Rolling (metalworking)

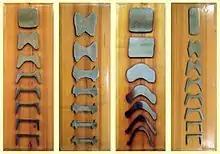
Cross-sections of continuously rolled structural shapes, showing the change induced by each rolling mill

Ring rolling is a specialized type of hot rolling that increases the diameter of a ring. The starting material is a thick-walled ring. This workpiece is placed between two rolls, an inner "idler roll" and a "driven roll", which presses the ring from the outside. As the rolling occurs the wall thickness decreases as the diameter increases. The rolls may be shaped to form various cross-sectional shapes. The resulting grain structure is circumferential, which gives better mechanical properties. Diameters can be as large as and face heights as tall as . Common applications include railway tyres, bearings, gears, rockets, turbines, airplanes, pipes, and pressure vessels.